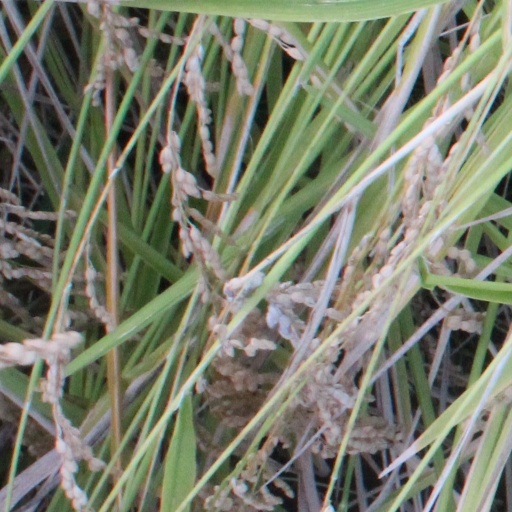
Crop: rice